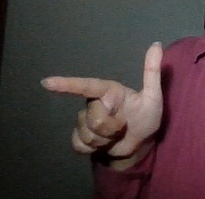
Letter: yaa